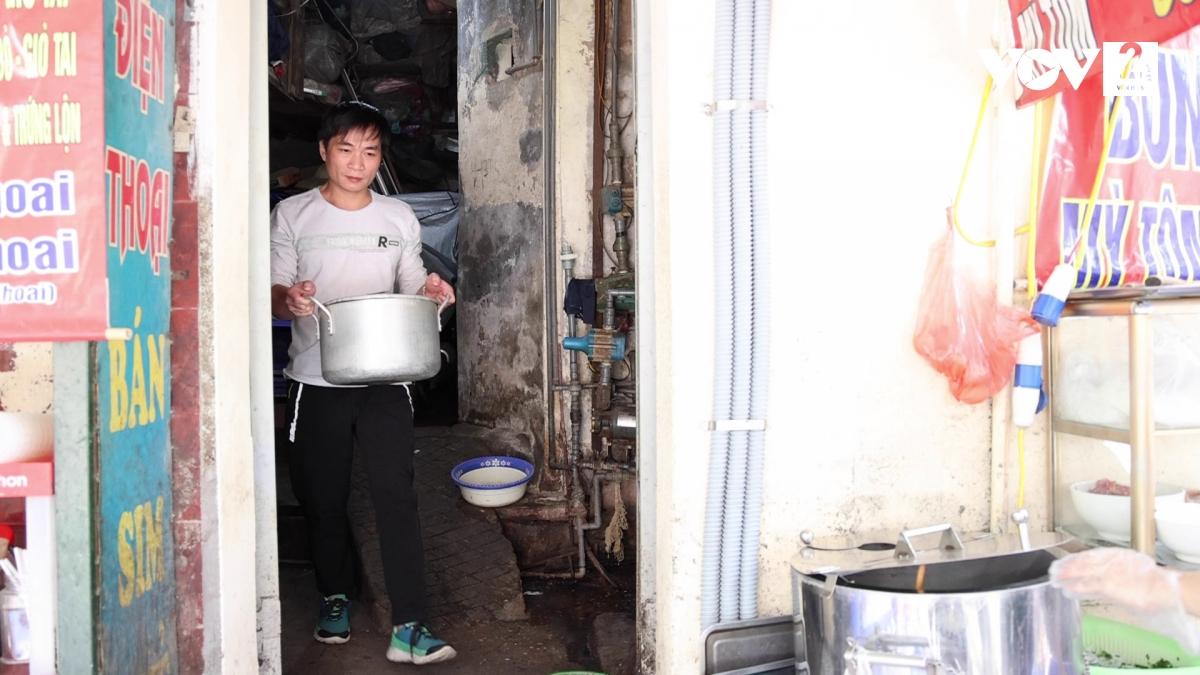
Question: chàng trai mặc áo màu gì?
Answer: anh ấy mặc áo màu trắng